City of Malvern

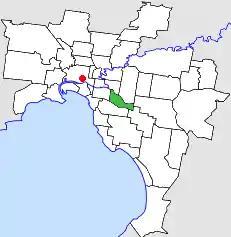
Location in Melbourne

The City of Malvern was a local government area about southeast of Melbourne, the state capital of Victoria, Australia. The city covered an area of , and existed from 1856 until 1994, when it was merged with the City of Prahran to create the City of Stonnington.